Puritan Reformed Theological Seminary

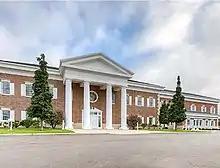

Puritan Reformed Theological Seminary is a Reformed seminary in Grand Rapids, Michigan. Joel R. Beeke was the president of Puritan Reformed from 1995 to 2023 and currently serves as the chancellor, while Adriaan C. Neele serves as the president and Gerald M. Bilkes as the vice president. Founded by the Heritage Reformed Congregations in 1995, Puritan Reformed is a graduate school that offers both masters' and doctoral degrees. All of its faculty subscribe to the Three Forms of Unity and the Westminster Standards. Since 1998, the Free Reformed Churches of North America (FRCNA) has sent its theological students to Puritan Reformed.